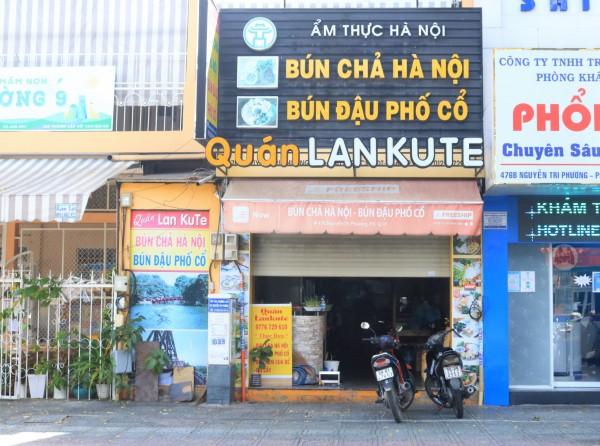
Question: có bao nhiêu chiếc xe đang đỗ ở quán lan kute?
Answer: hai chiếc xe